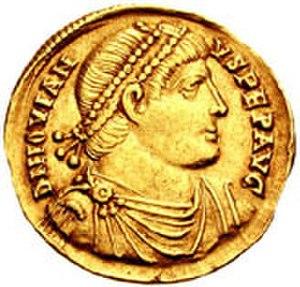
La liste des empereurs byzantins présente les empereurs de l'Empire byzantin. À partir du règne d'Héraclius, les empereurs portent le titre de basileus.